Describe the emotion expressed in this image:  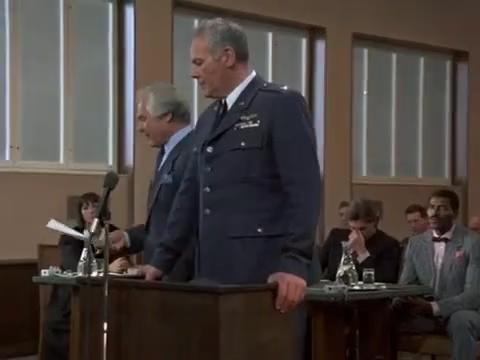
This person displays Pain, valence and arousal with low intensity.